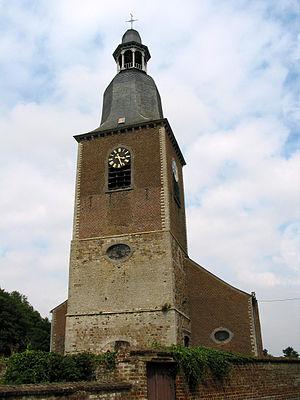
Perwez (Belgique), l'église Saint-Martin (Restaurée en 1840).
Perwez [pɛʀwe] est une commune francophone de Belgique située en Région wallonne dans la province du Brabant wallon, ainsi qu’une localité où siège son administration.